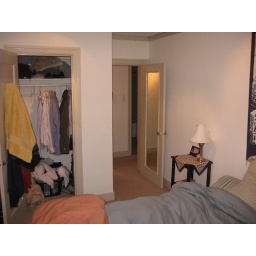
From the bedroom window looking in with closet on left